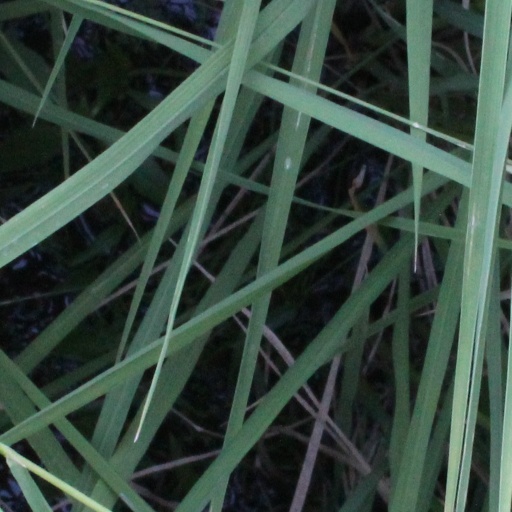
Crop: rice